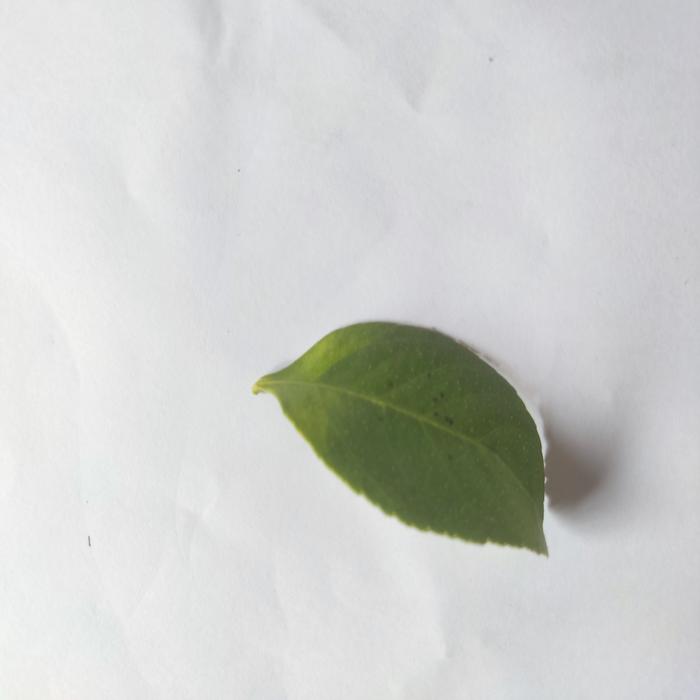
Crop: Lemon
Leaf condition: Citrus